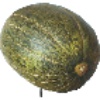
Label: melon_piel_de_sapo